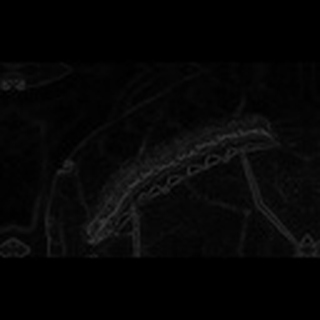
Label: cotton_army_worm